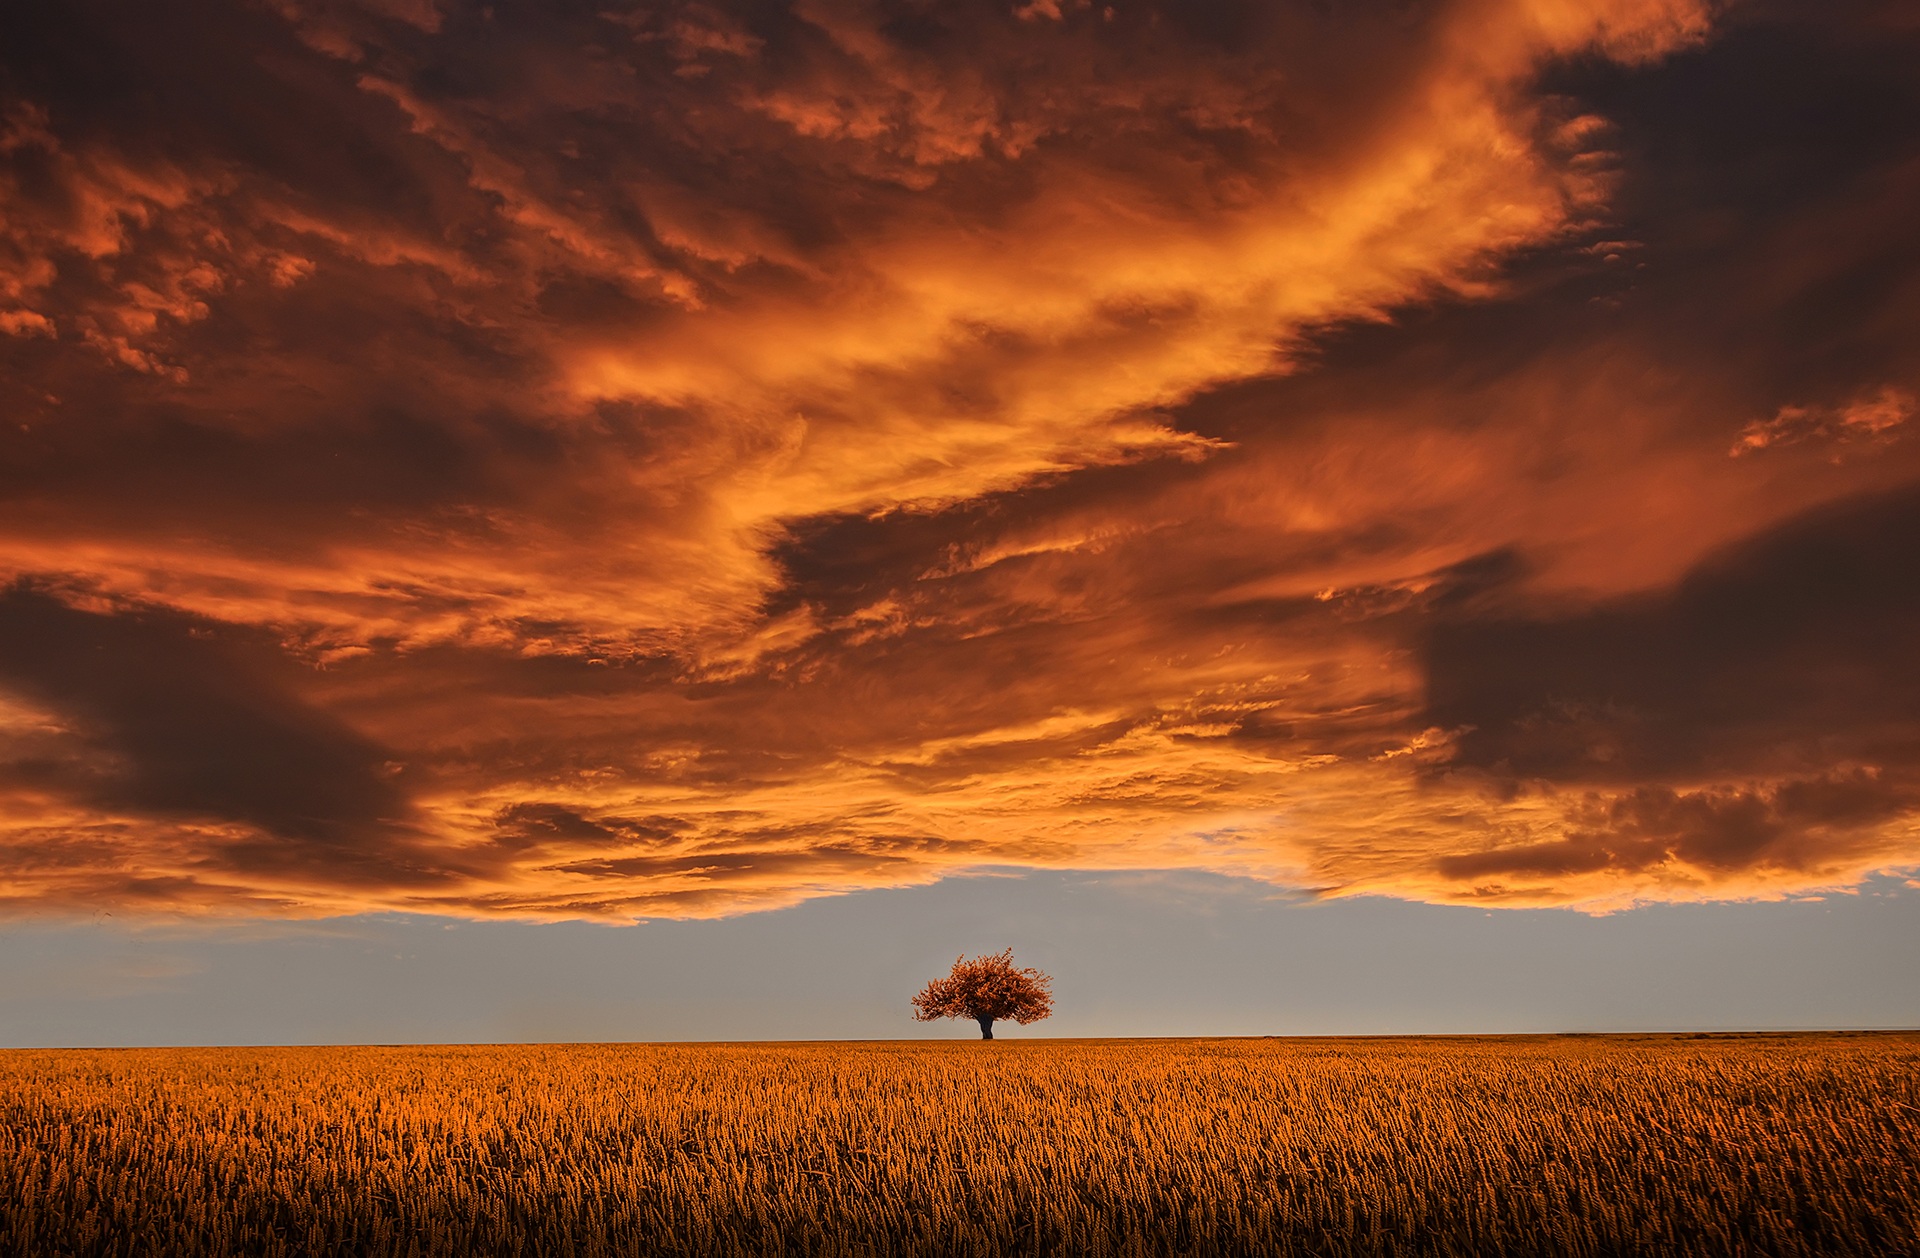
man, landscape, tree, horizon, light, cloud, sky, sun, woman, sunrise, sunset, field, night, photography, meadow, prairie, sunlight, morning, view, dawn, summer, dusk, idyllic, foliage, evening, twilight, spring, relax, scenic, color, scenery, shadow, peace, serene, couple, romance, agriculture, lonely, savanna, plain, clouds, paysage, single, grassland, inspiration, horizontal, serenity, amazing, beautiful, scene, harmony, exciting, afterglow, rural area, breathtaking, meteorological phenomenon, incredible, grass family